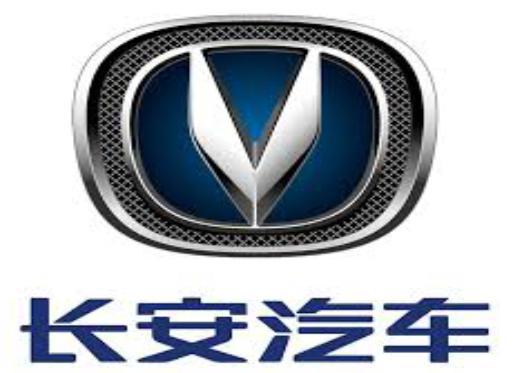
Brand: chang'an-3
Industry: Transportation